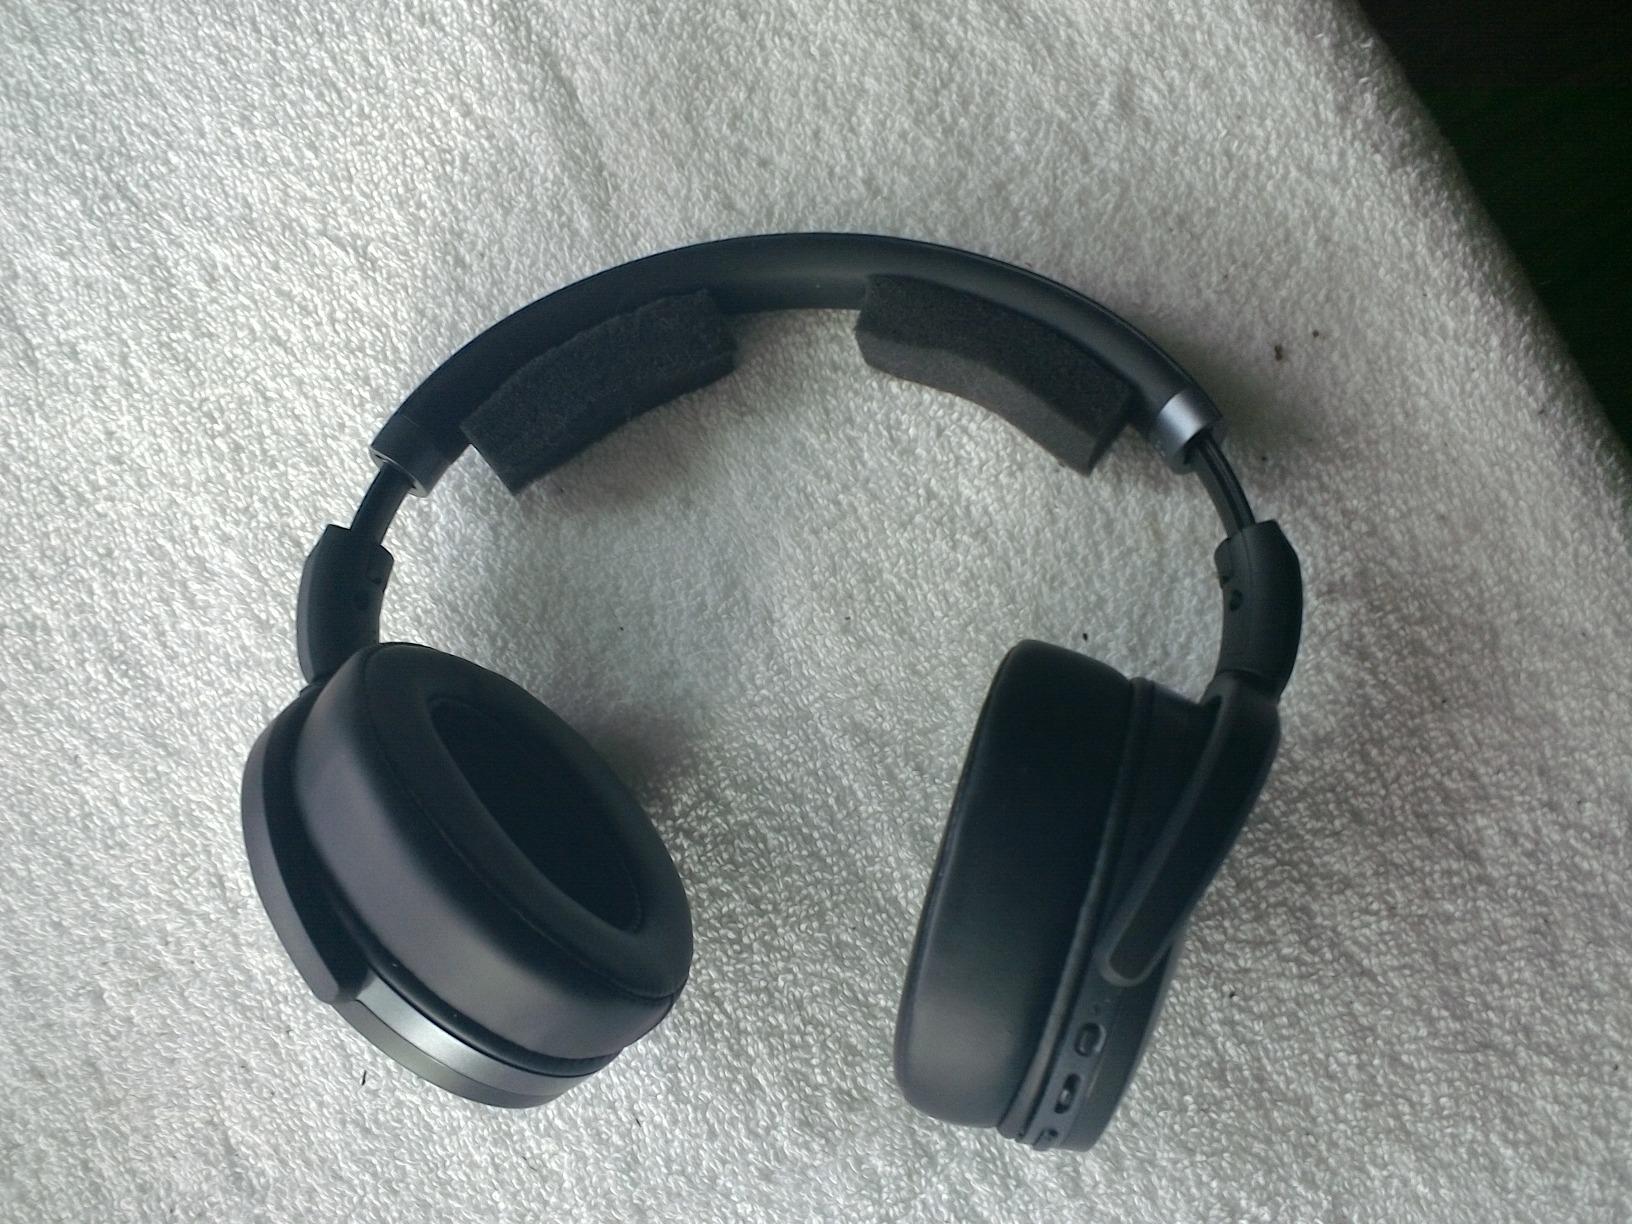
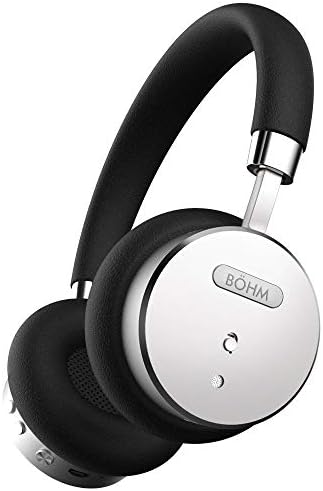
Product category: headphones
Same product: no